Road traffic accidents in Ethiopia

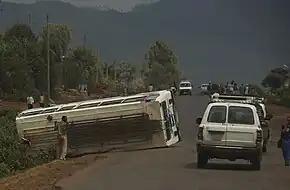

In 2021, the Federal Police Commission recorded 15,034 road accidents during fiscal year starting from 7 July 2021, leaving 4,161 people dead. The World Health Organization (WHO) in 2013 reported that Ethiopia recorded the highest road traffic accident, estimated about 4,984.3 deaths per 100,000 vehicles per year.